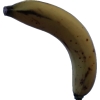
Label: banana